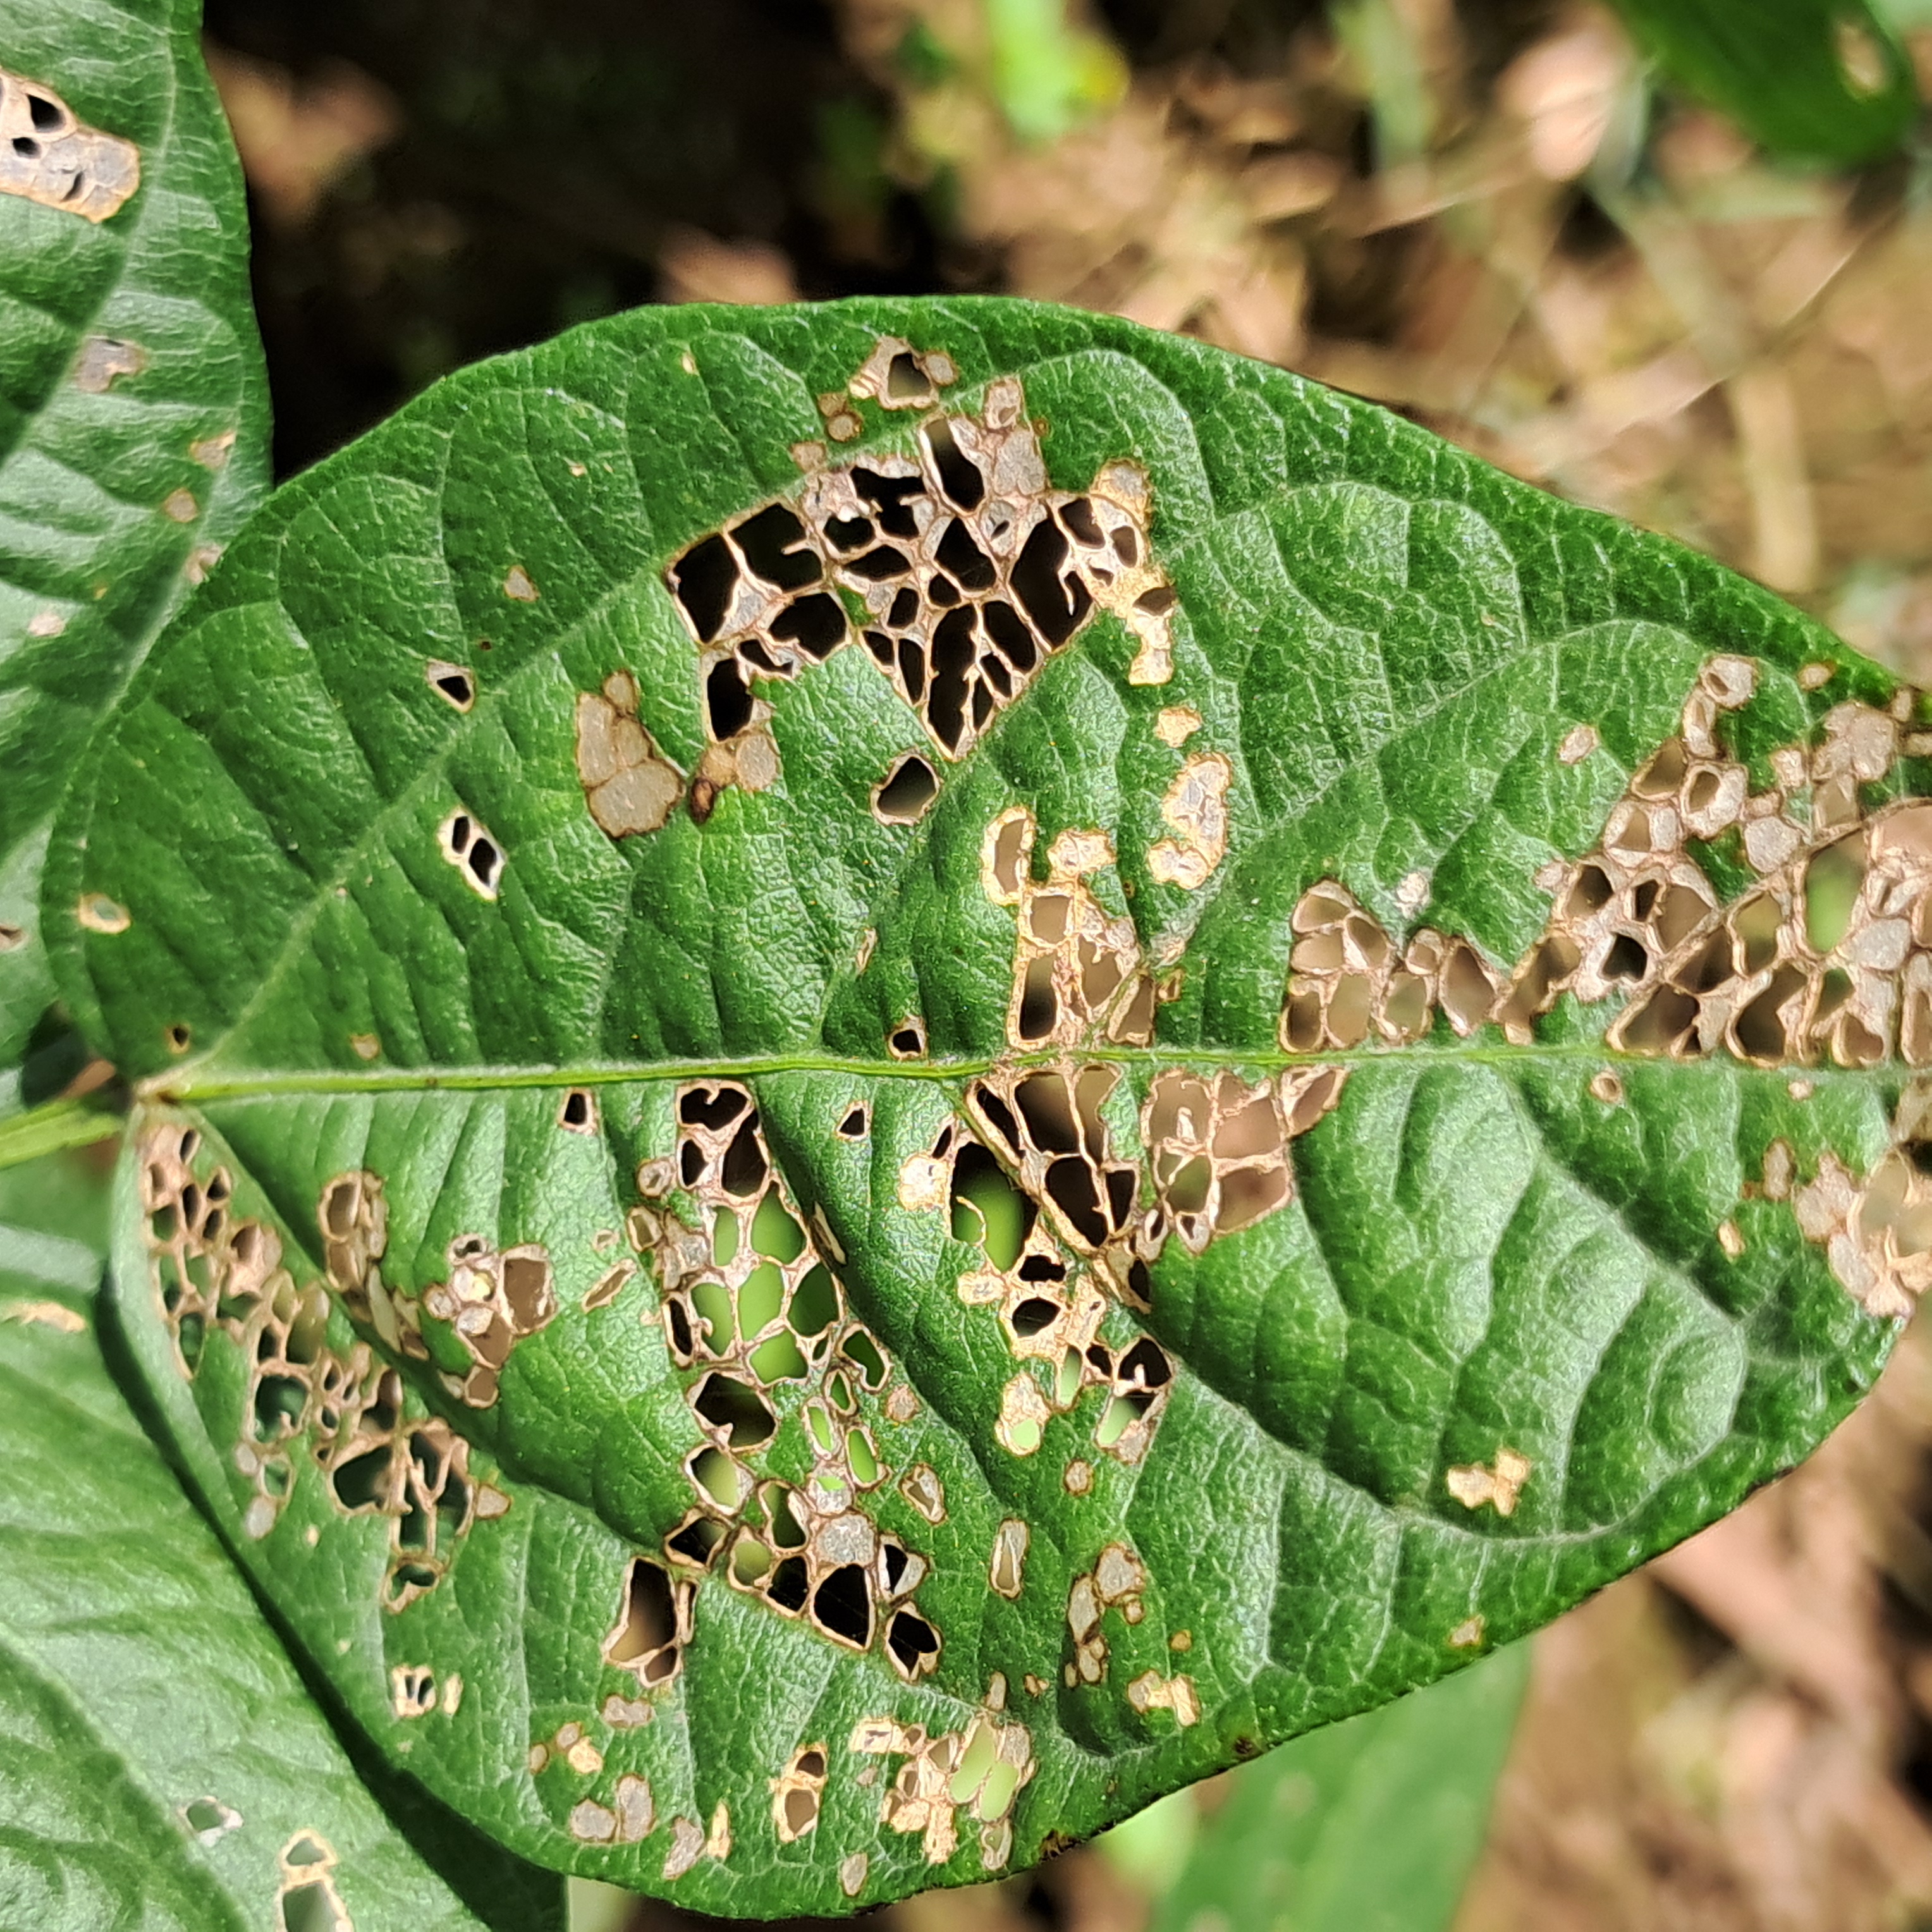
Label: Caterpillar_Semilooper_Pest